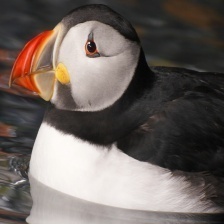
Species: PUFFIN
Scientific name: FRATERCULA